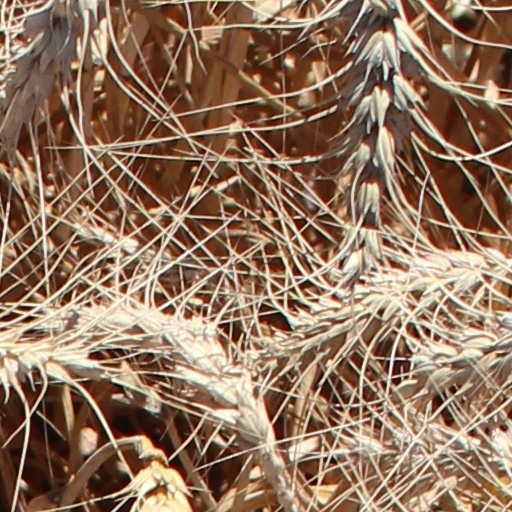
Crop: wheat